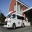
Label: ambulance